Economy of the United States

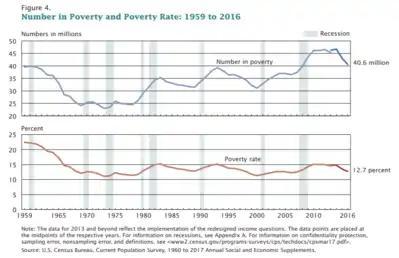
Number in poverty and poverty rate: 1959 to 2016. United States.

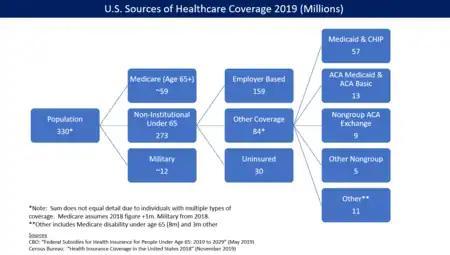
U.S. health insurance coverage by source in 2016. CBO estimated ACA/Obamacare was responsible for 23 million persons covered via exchanges and Medicaid expansion.

There are nearly thirty million small businesses in the U.S.. Minorities such as Hispanics, African Americans, Asian Americans, and Native Americans (35% of the country's population), own 4.1 million of the nation's businesses. Minority-owned businesses generate almost $700billion in revenue, and they employ almost five million workers in the U.S.